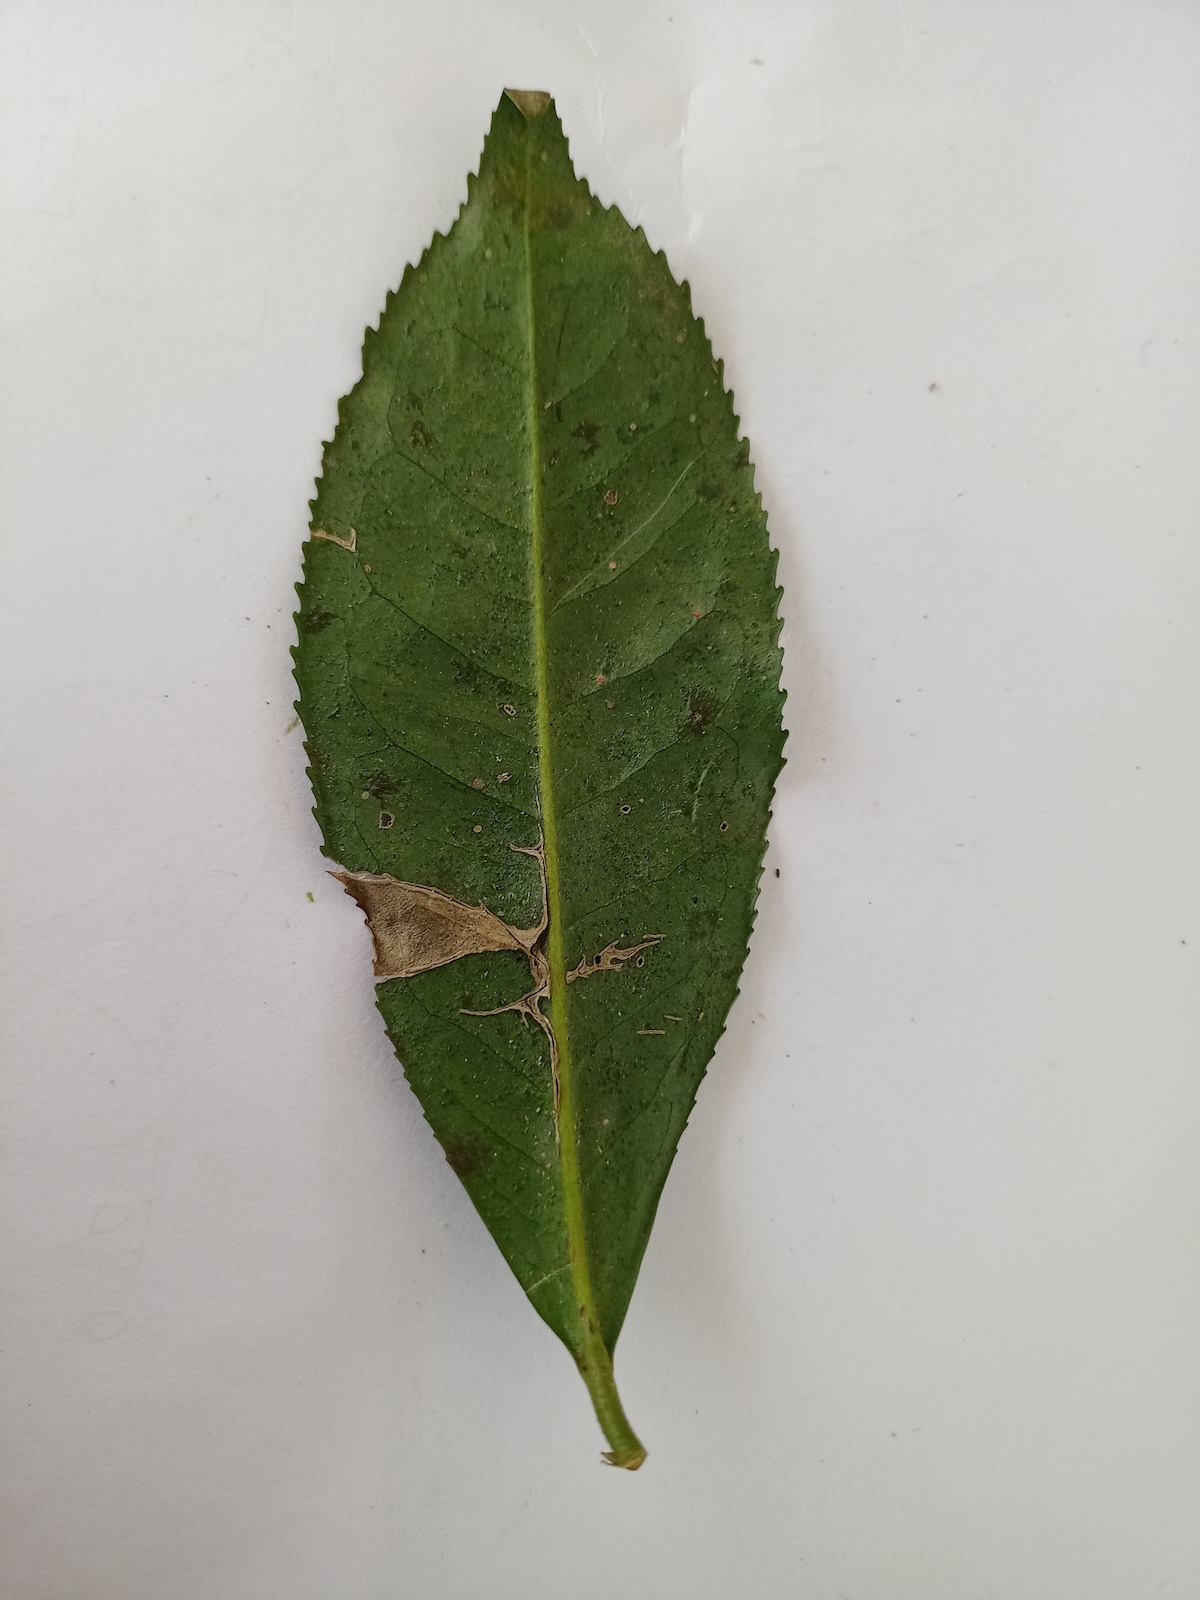
Label: Brown Blight